Maratón de los Cuentos

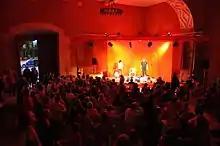
In the Zaguán Palace of the Infantado also tell stories, in case of rain hosts the main program, and is where the concert of the Banda de Guadalajara that closes the marathon is held.

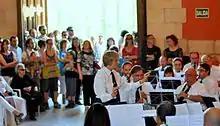
Concert with which the Marathon of the Stories closes every year.

The Friday of the stories is not included in the festival program, but it completes the story marathon by developing oral storytelling sessions for adults from October to May, including filandón on two of the Fridays during this period, reaching its 21st edition in 2017.